Finder (comics)

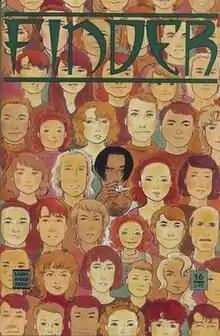

Finder is a science fiction comic book series written and drawn by Carla Speed McNeil, and is currently published by Dark Horse Comics. McNeil describes "Finder" as "aboriginal science fiction" and their storylines throw together characters from recognizable aboriginal and modern urban societies in a far-future Earth. Finder is the recipient of numerous awards and award nominations.